Varga Katalin Secondary School

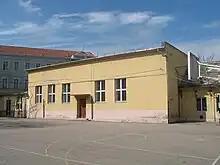
The basketball court and gym

The so-called School Gala, held annually since 1994, is a talent show for Varga students to show off their entertaining skills to their friends, family, and classmates. Nowadays it is usually held in Szolnok's Aba Novak Cultural Center or Szigligeti Theater. It has launched several Varga students into poetical and theatrical careers.